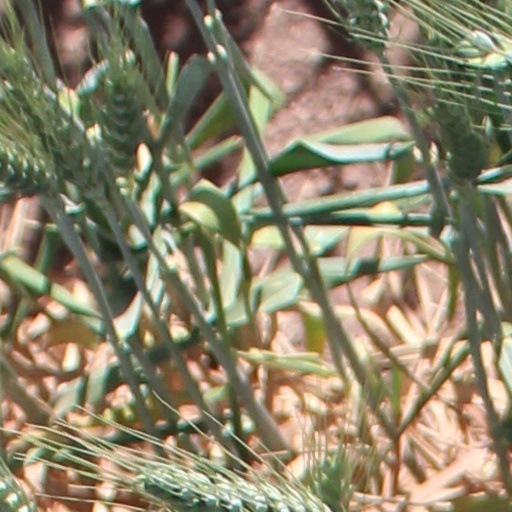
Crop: wheat